Geoff Peterson

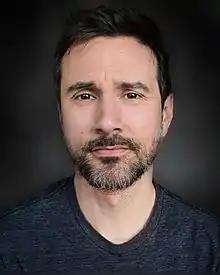
Josh Rober Thompson in 2021

Thompson referred to Peterson as a homosexual skeleton robot during a live stand-up routine while opening for Craig Ferguson in Hershey, PA on October 9, 2012. Peterson is generally amicable and friendly, usually providing humorous banter with Ferguson and the guests. However, he could be incredibly sarcastic to them and share juvenile jokes, with a recurring one-liner being, "...in your pants!" He could be defensive and easily angered if provoked by Ferguson or a guest, usually exclaiming "What the Hell, man?!" if he was called out for his behavior or comments. A running gag on the show involved Ferguson making fun of how Peterson can only move one arm, and is unable to walk away from his lectern, although he is somehow able to play an invisible harmonica. Peterson was later upgraded so that he could move both arms. On numerous occasions, Ferguson taunted Peterson's requests, questions, and comments with his various mobility problems, with Peterson usually exclaiming "How dare you?" in response.